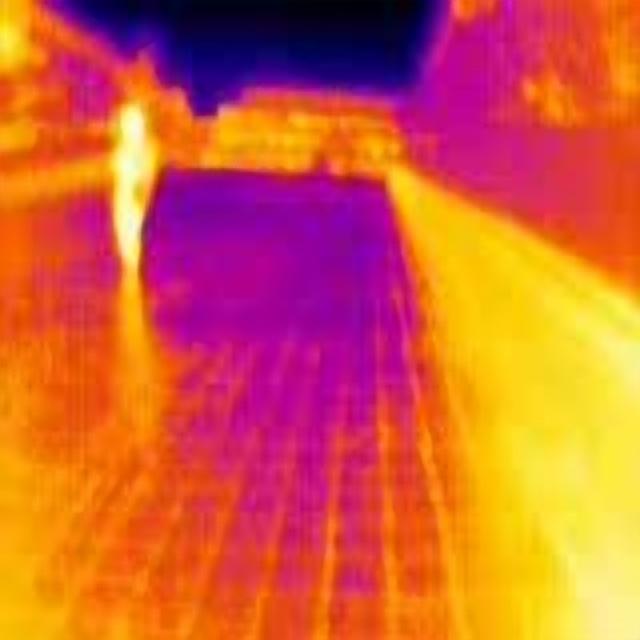
Detected objects:
label: person